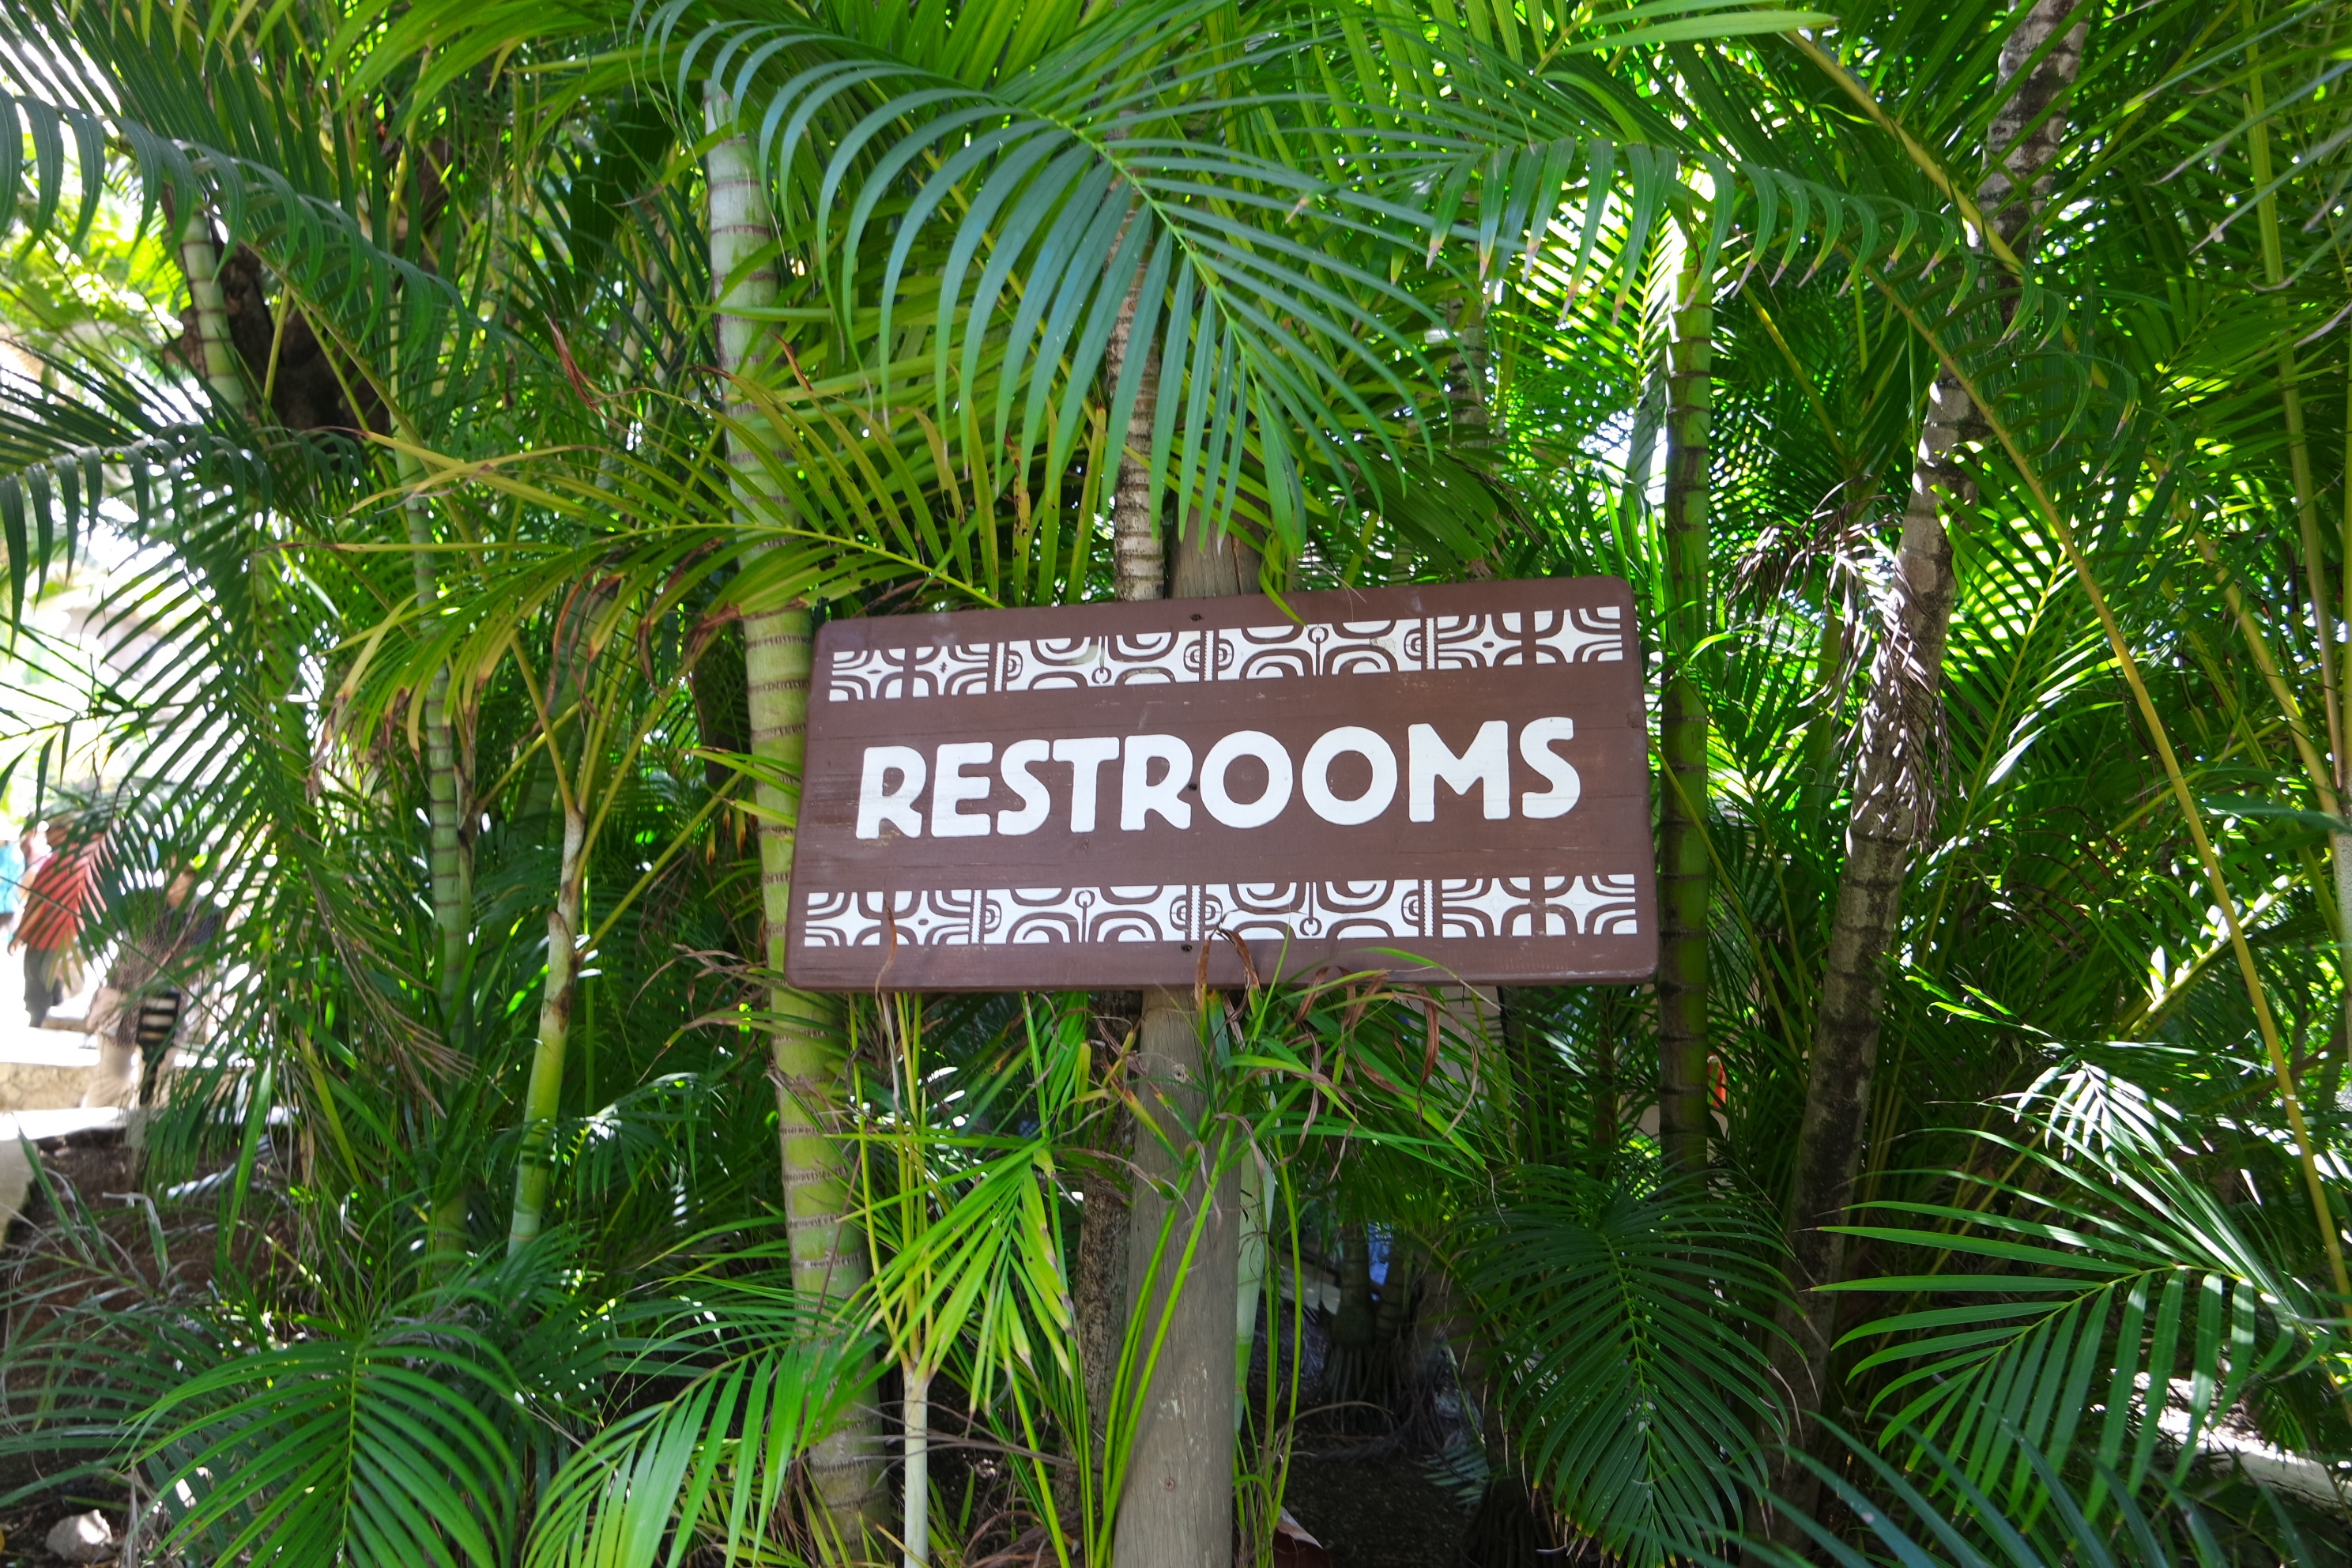
tree, forest, plant, flower, jungle, tropical, park, toilet, botany, hawaii, garden, flora, resort, rainforest, signs, plantation, botanical garden, caribbean, habitat, tropics, ecosystem, natural environment, woody plant, land plant, arecales, palm family